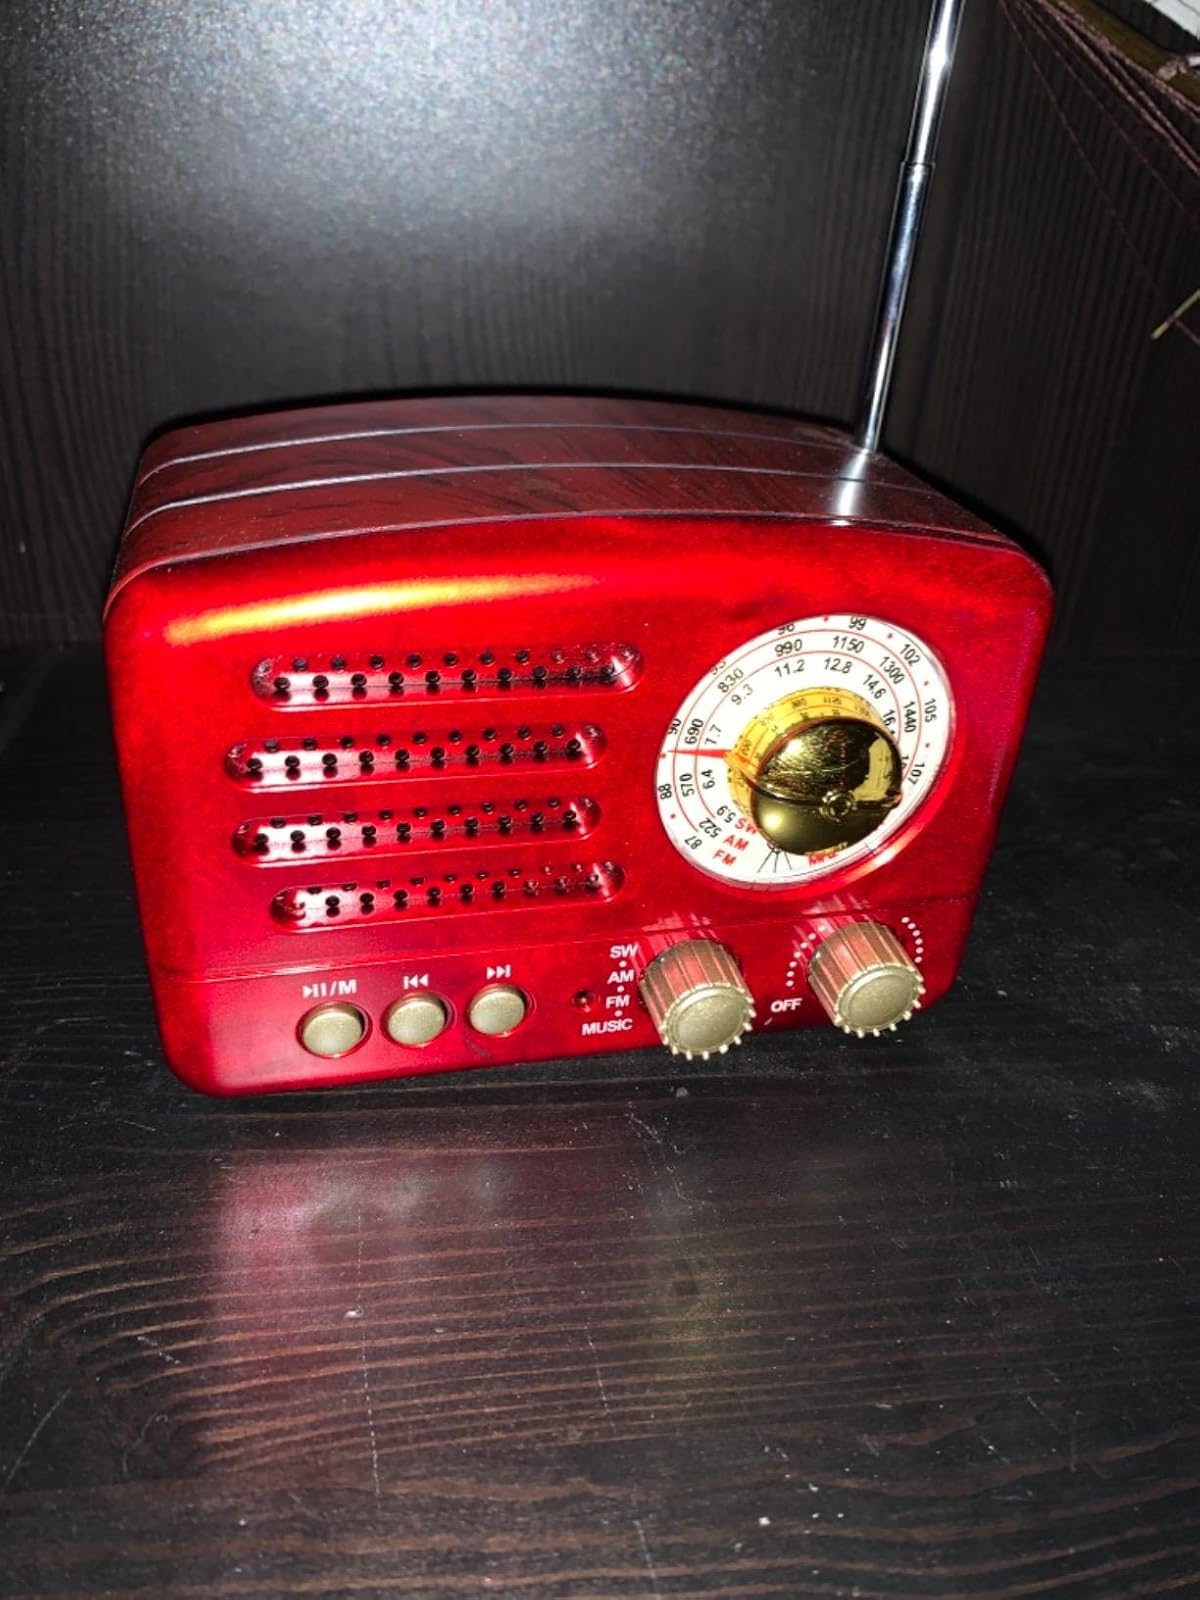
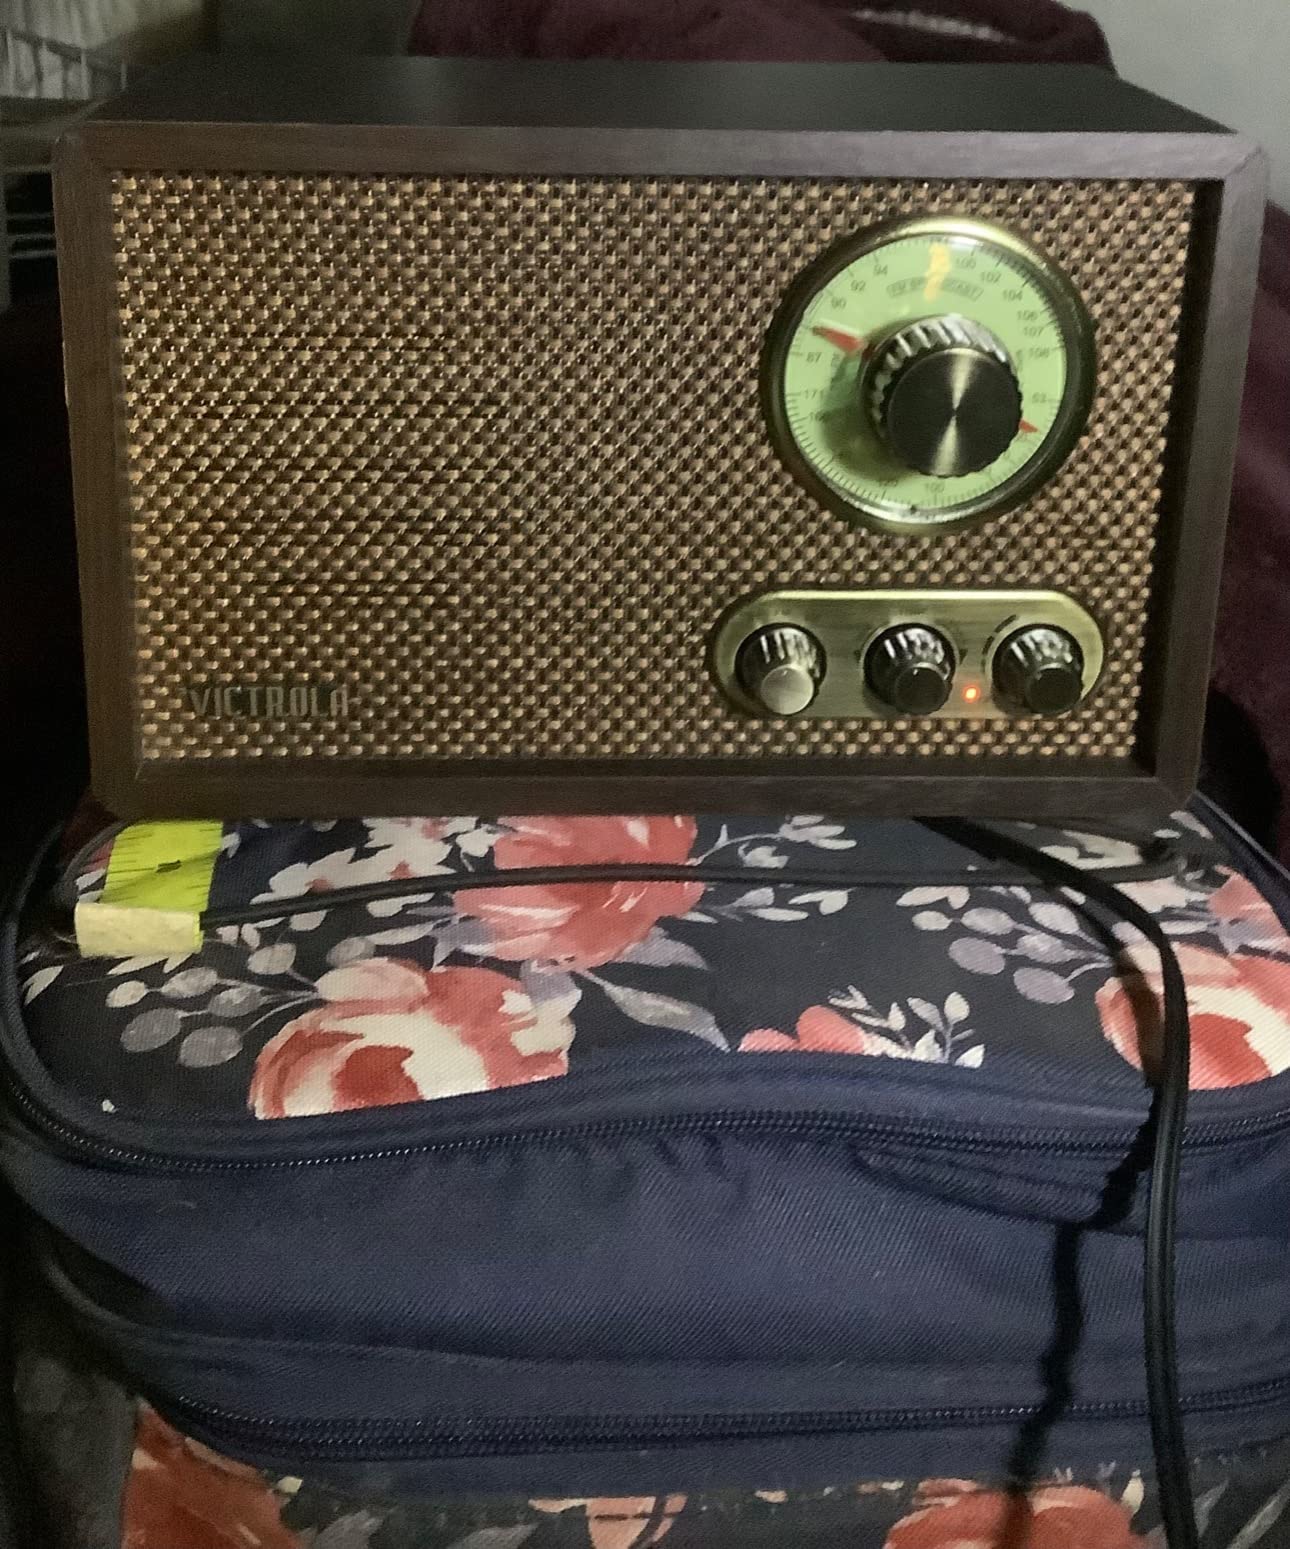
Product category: radio
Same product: no